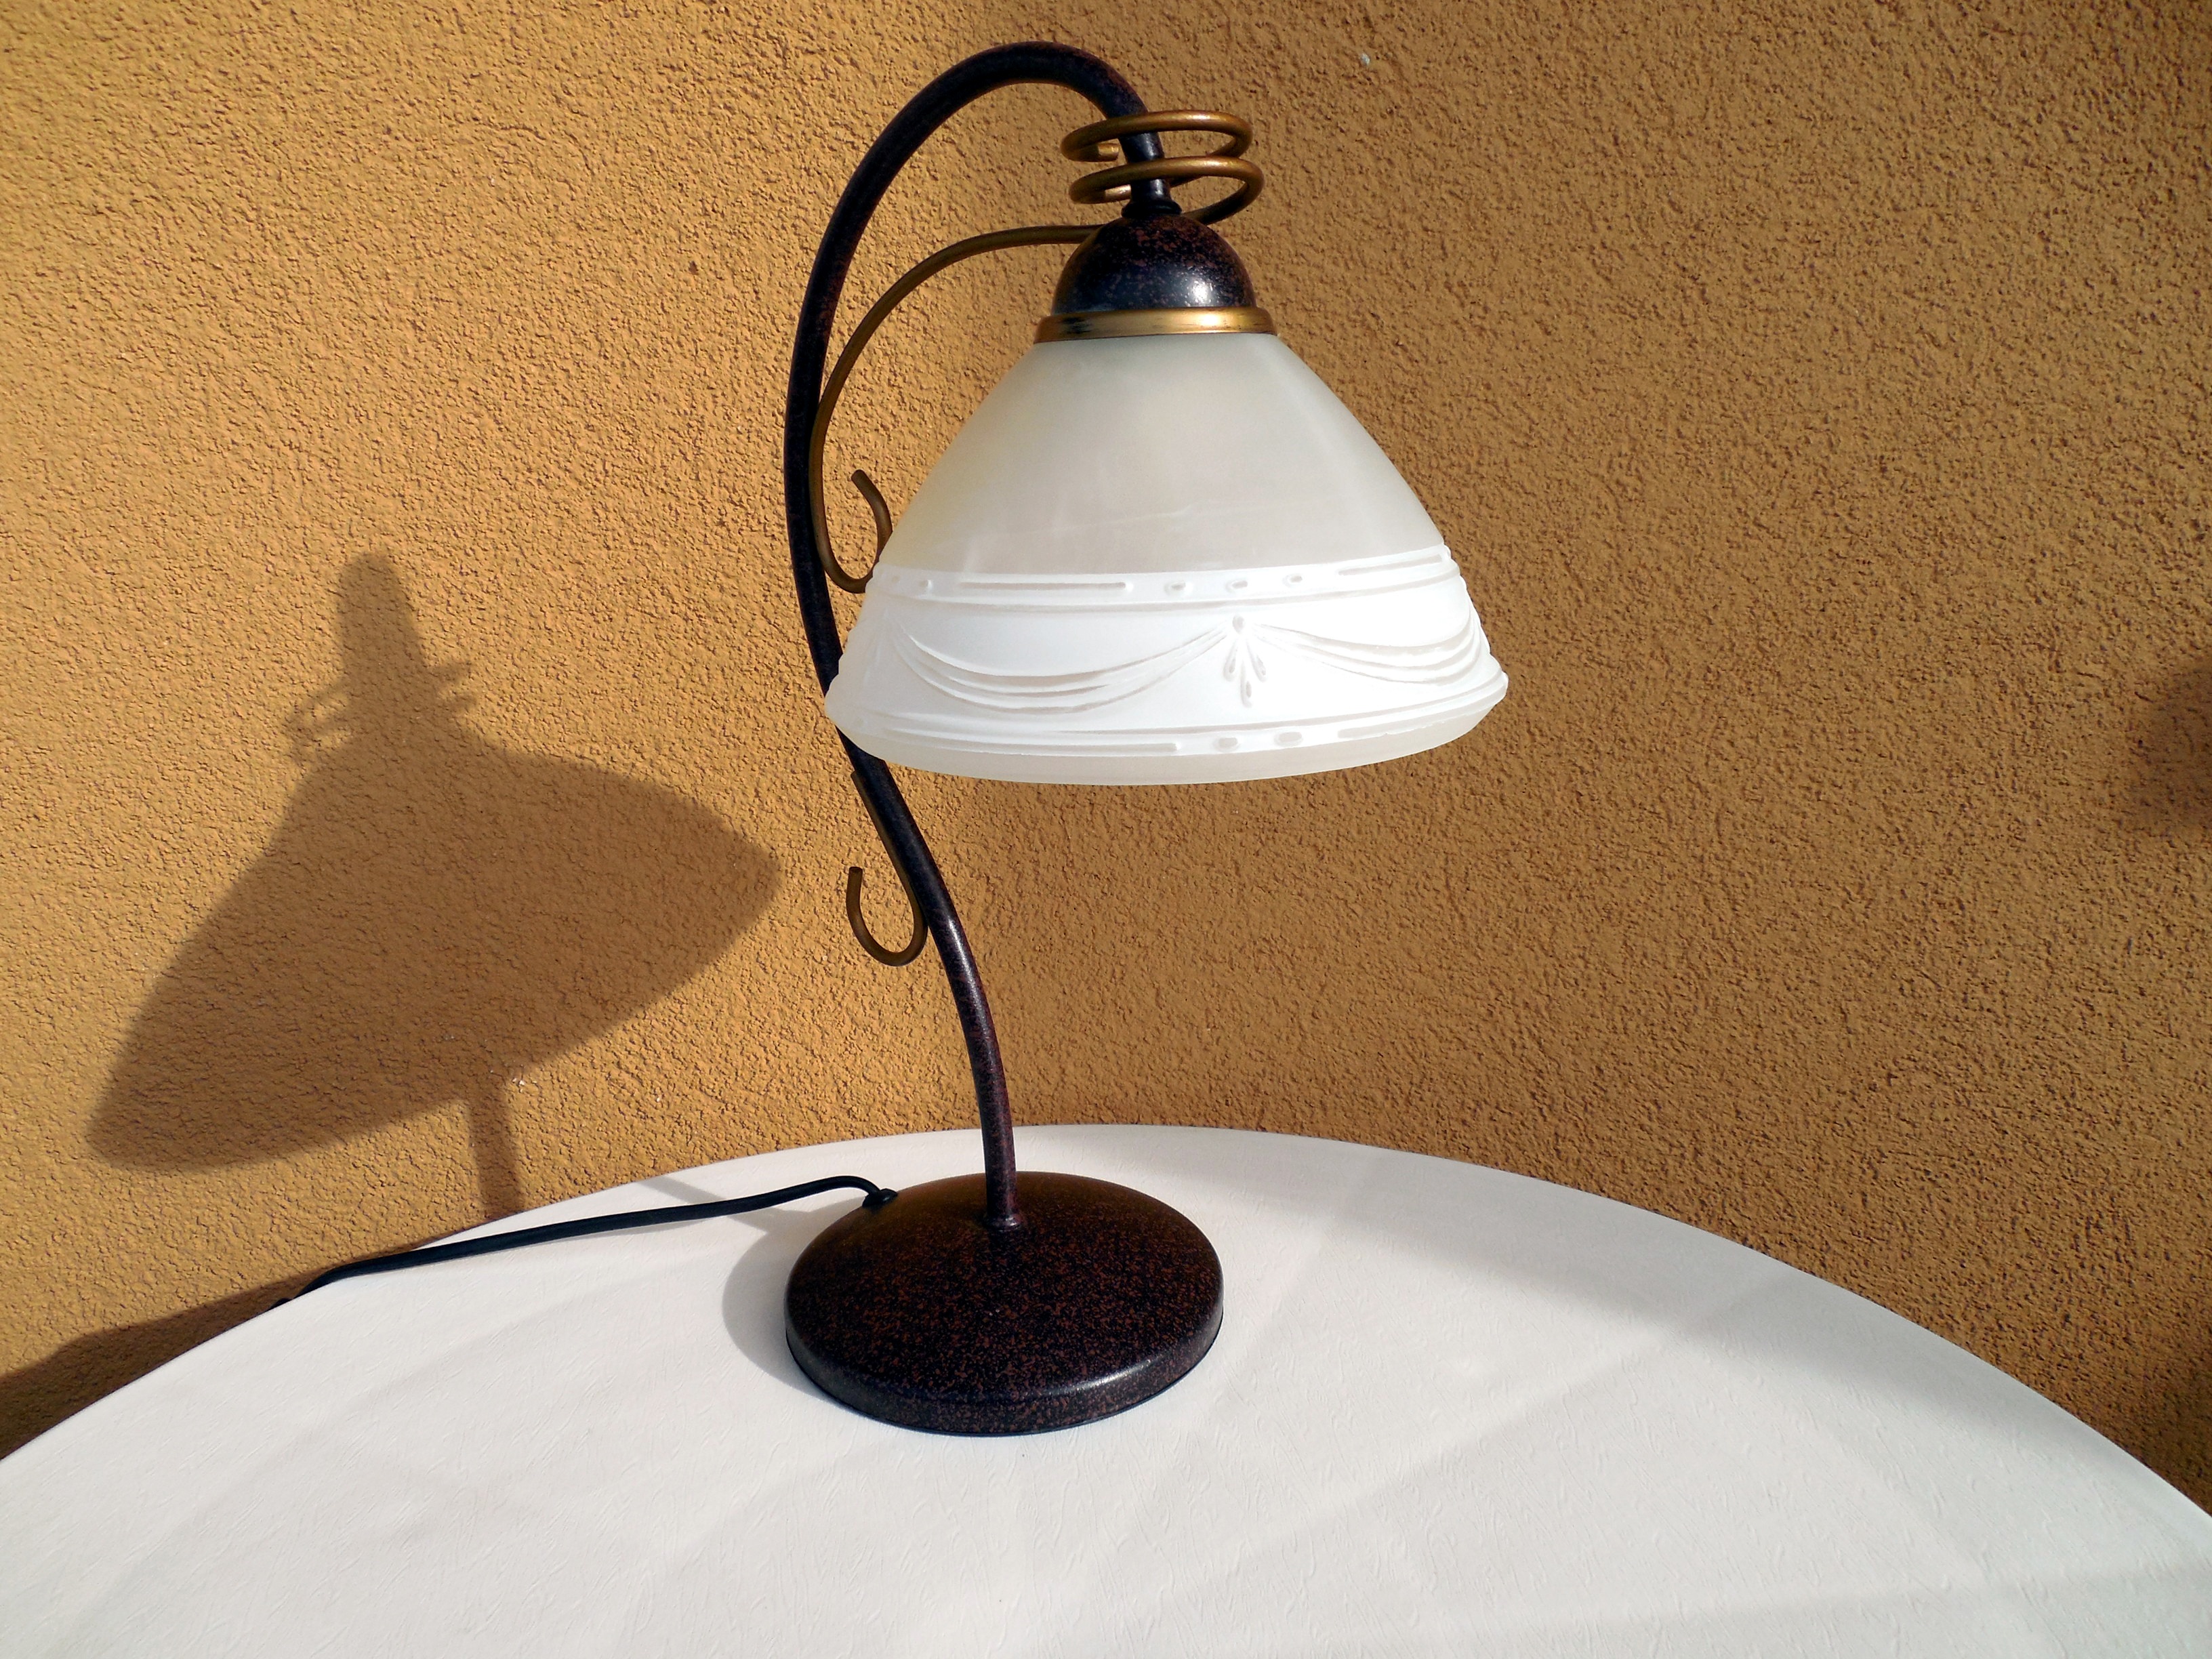
light, white, glass, ceiling, ceramic, lamp, lampshade, lighting, circle, decorative, light fixture, table lamp, shape